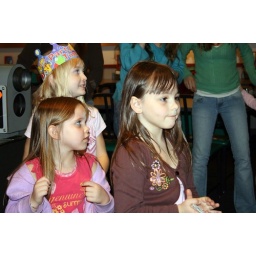
I am not sure who the lil girl in red was. At Katie's Chuckie Cheese B-day